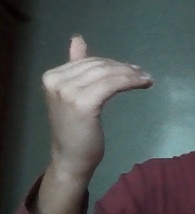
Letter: khaa